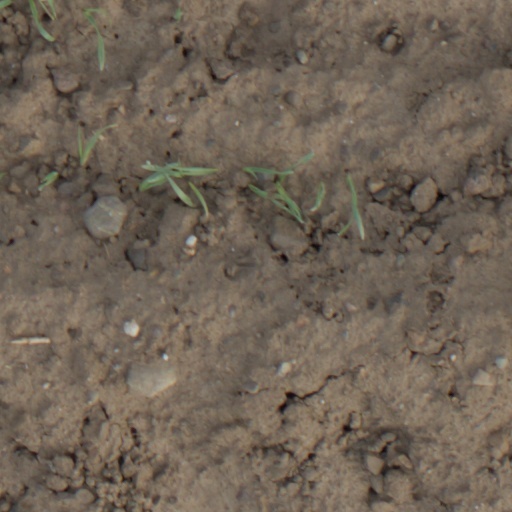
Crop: wheat